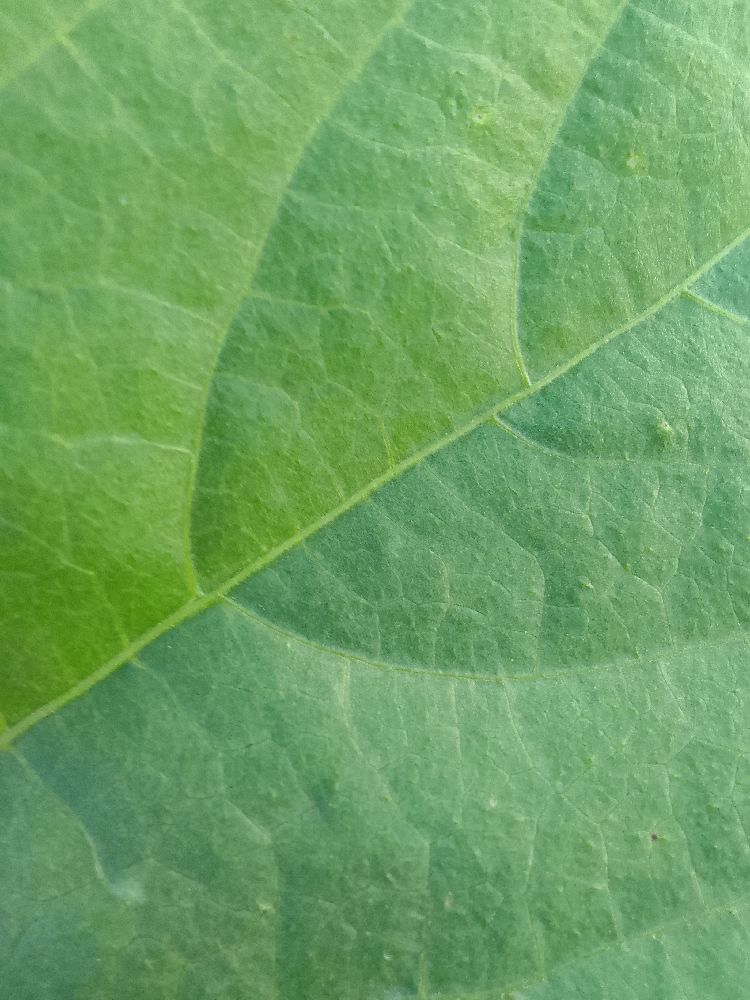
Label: healthy